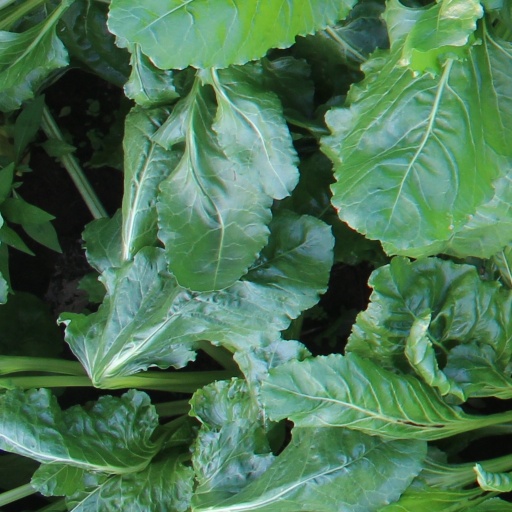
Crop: sugar beet